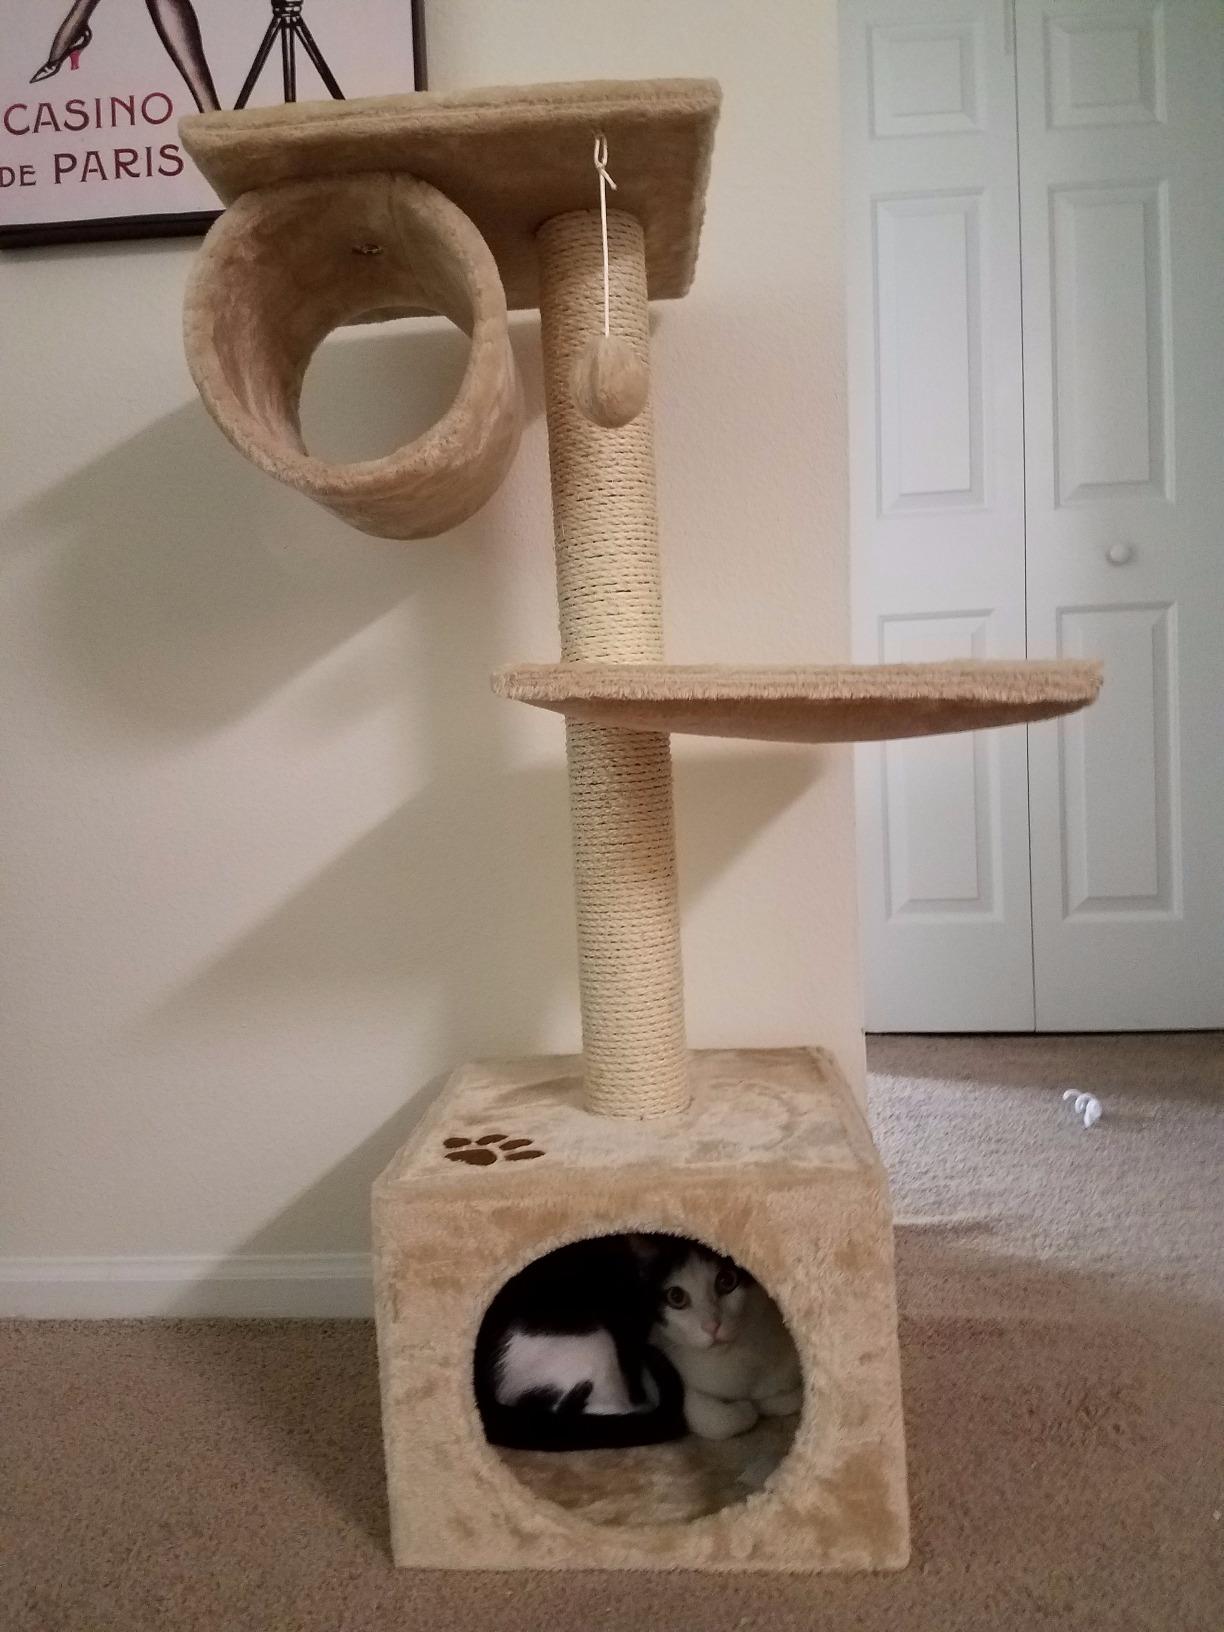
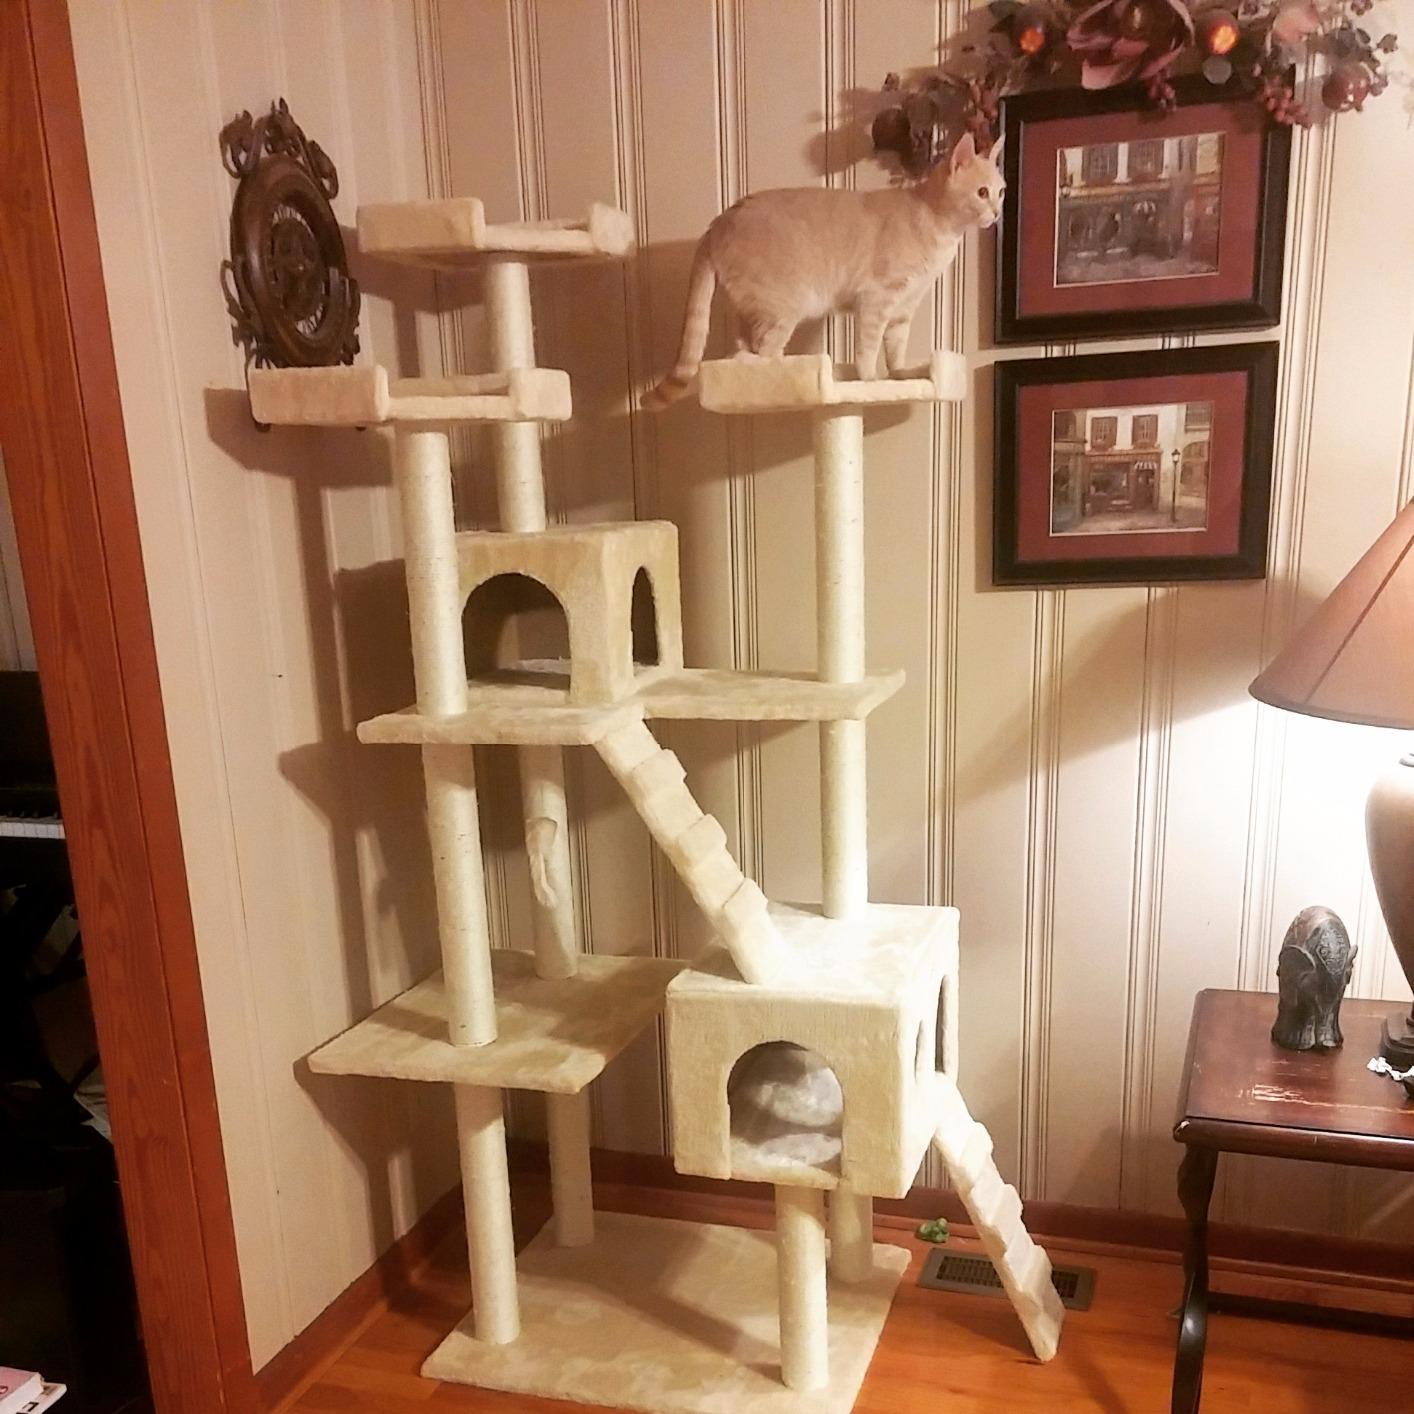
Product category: items_cat tree
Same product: no